Ann Williams (actress)

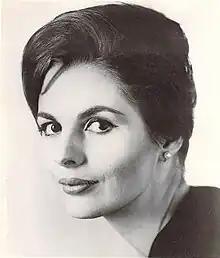

Ann Morgan Williams (May 18, 1935 – December 13, 1985) was an American television, soap opera and Broadway actress.